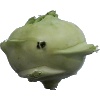
Label: Kohlrabi 1